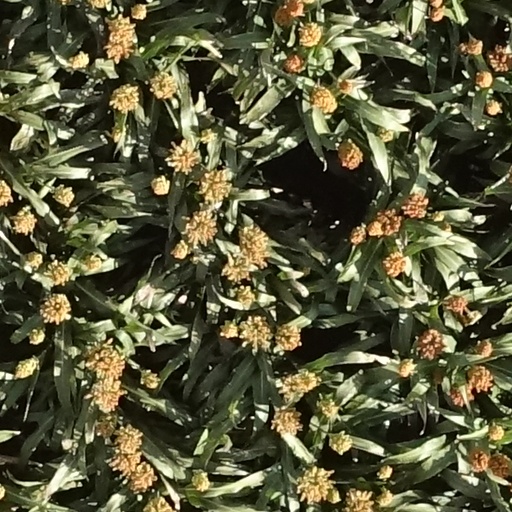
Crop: sorghum